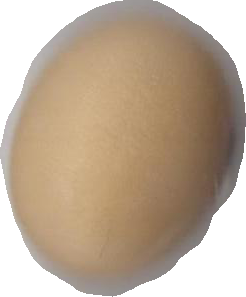
Variety: Anjasmoro